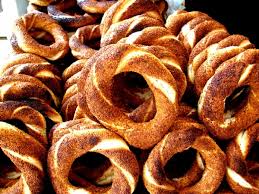
Yemek: simit